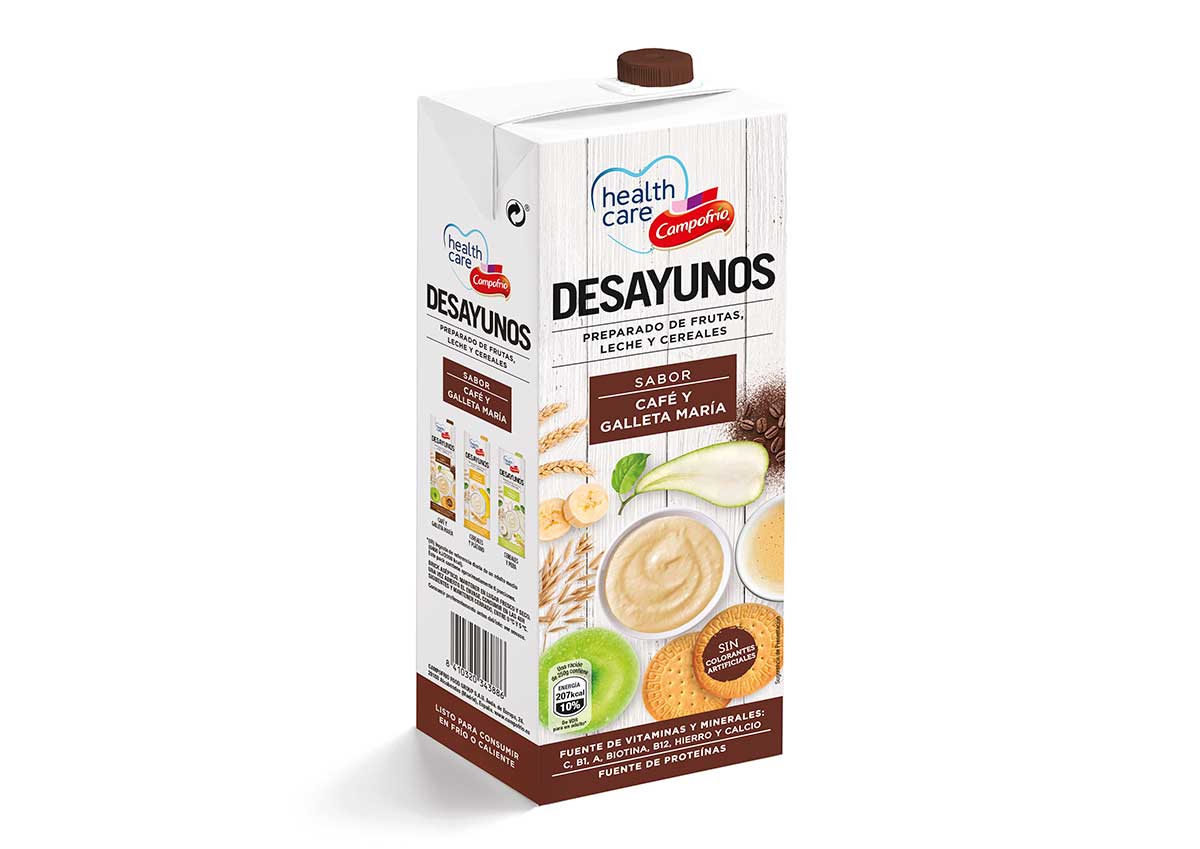
Label: cardboard